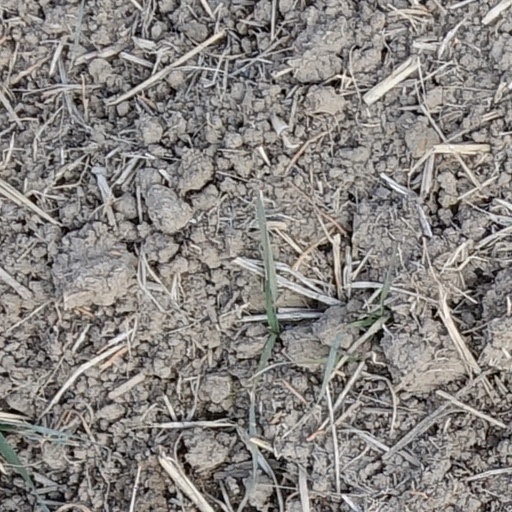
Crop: wheat